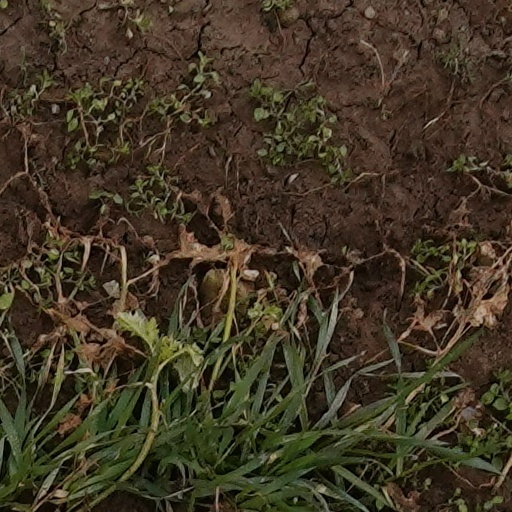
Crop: wheat